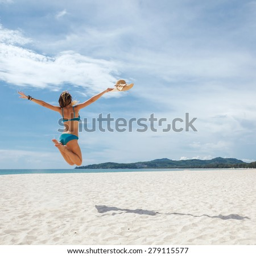
girl jumping on a tropical beach at summer , rear view